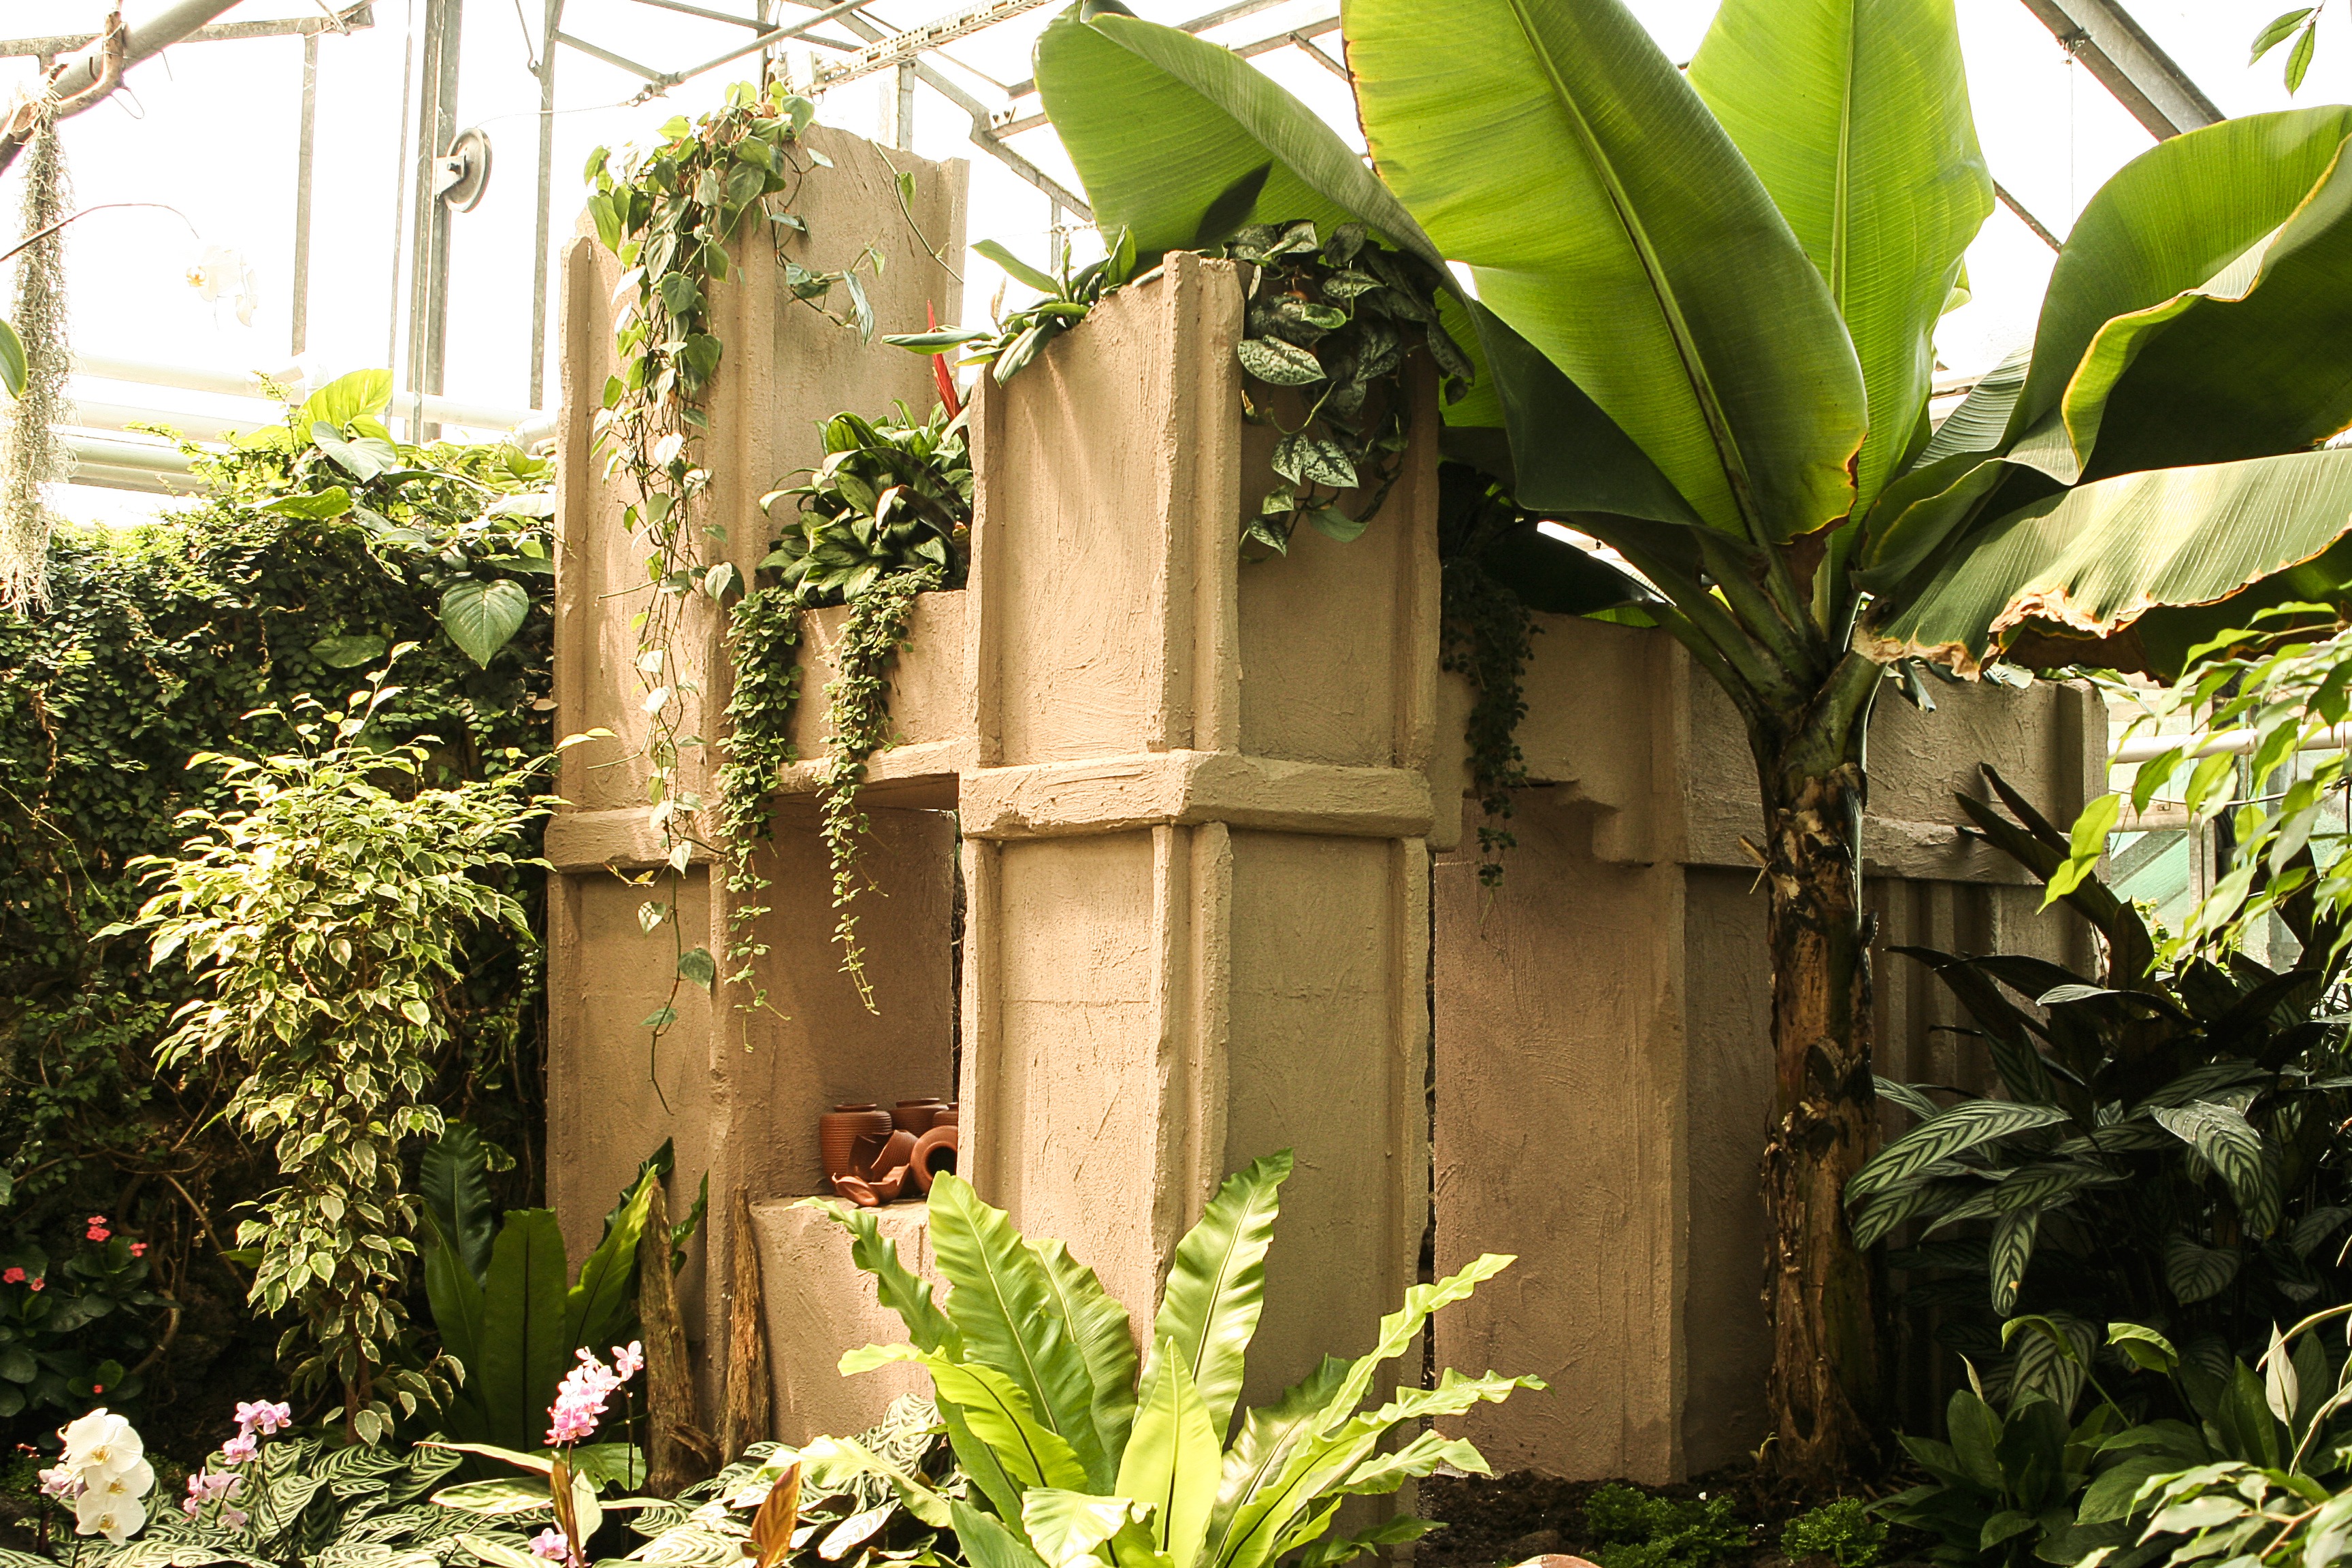
plant, house, flower, home, green, jungle, cottage, backyard, botany, garden, banana, flora, greenhouse, terracotta, courtyard, yard, tropical house, banana shrub, outdoor structure, arecales, musa paradisiaca